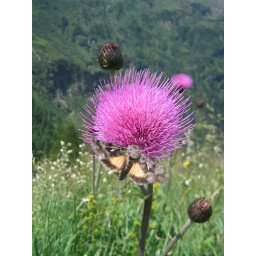
flower in the mountain plus butterfly